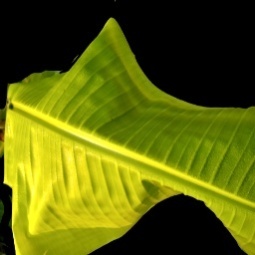
Label: Magnesium